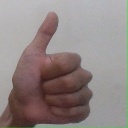
अक्षर: थ